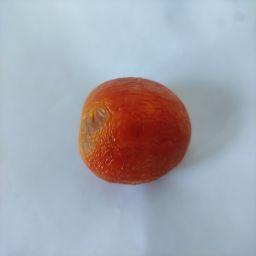
Crop: Tomato
Quality: Old